Muhammad Ali

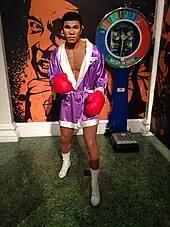
Wax statue of Ali at Madame Tussauds, London

Ali had a cameo role in the 1962 film version of "Requiem for a Heavyweight", and during his exile from boxing, he starred in the short-lived 1969 Broadway musical, "Buck White". He also appeared in the documentary film "Black Rodeo" (1972) riding both a horse and a bull.